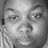
Emotion: neutral